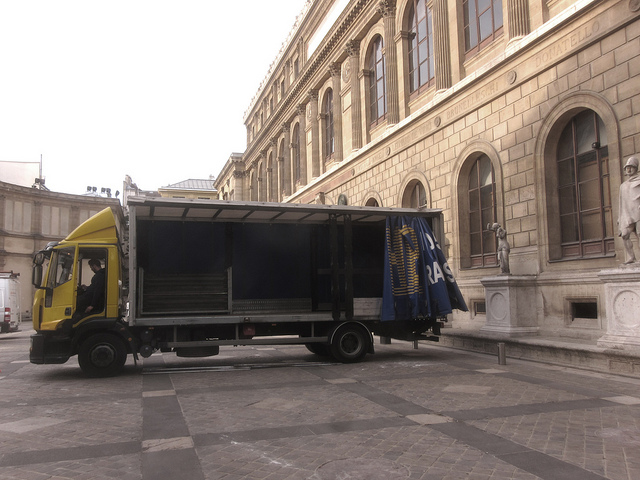
an empty truck parked next to a building

A truck has an open side and sits backed up against a building.

A truck that has a trailer that opens on the side.

The truck is parked outside of an old, beige, and brick building